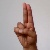
The image shows a hand gesture representing the letter 'U' in Indian Sign Language.